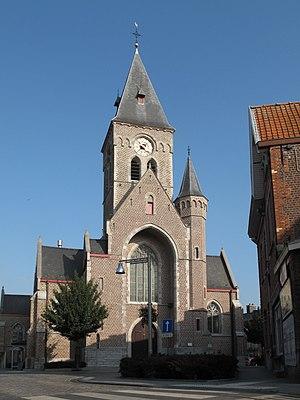
Lovendegem est une ancienne commune néerlandophone de Belgique située en Région flamande, dans la province de Flandre-Orientale.